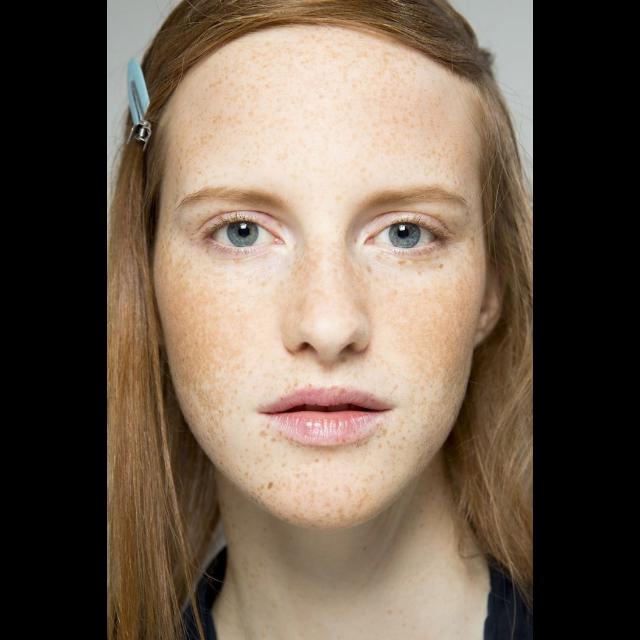
Portrait style: Real Portrait